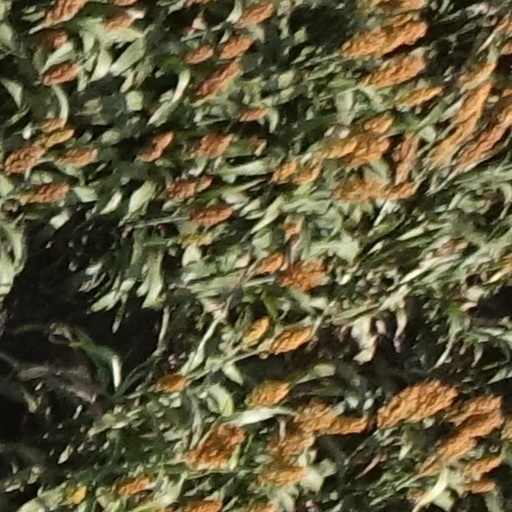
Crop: sorghum